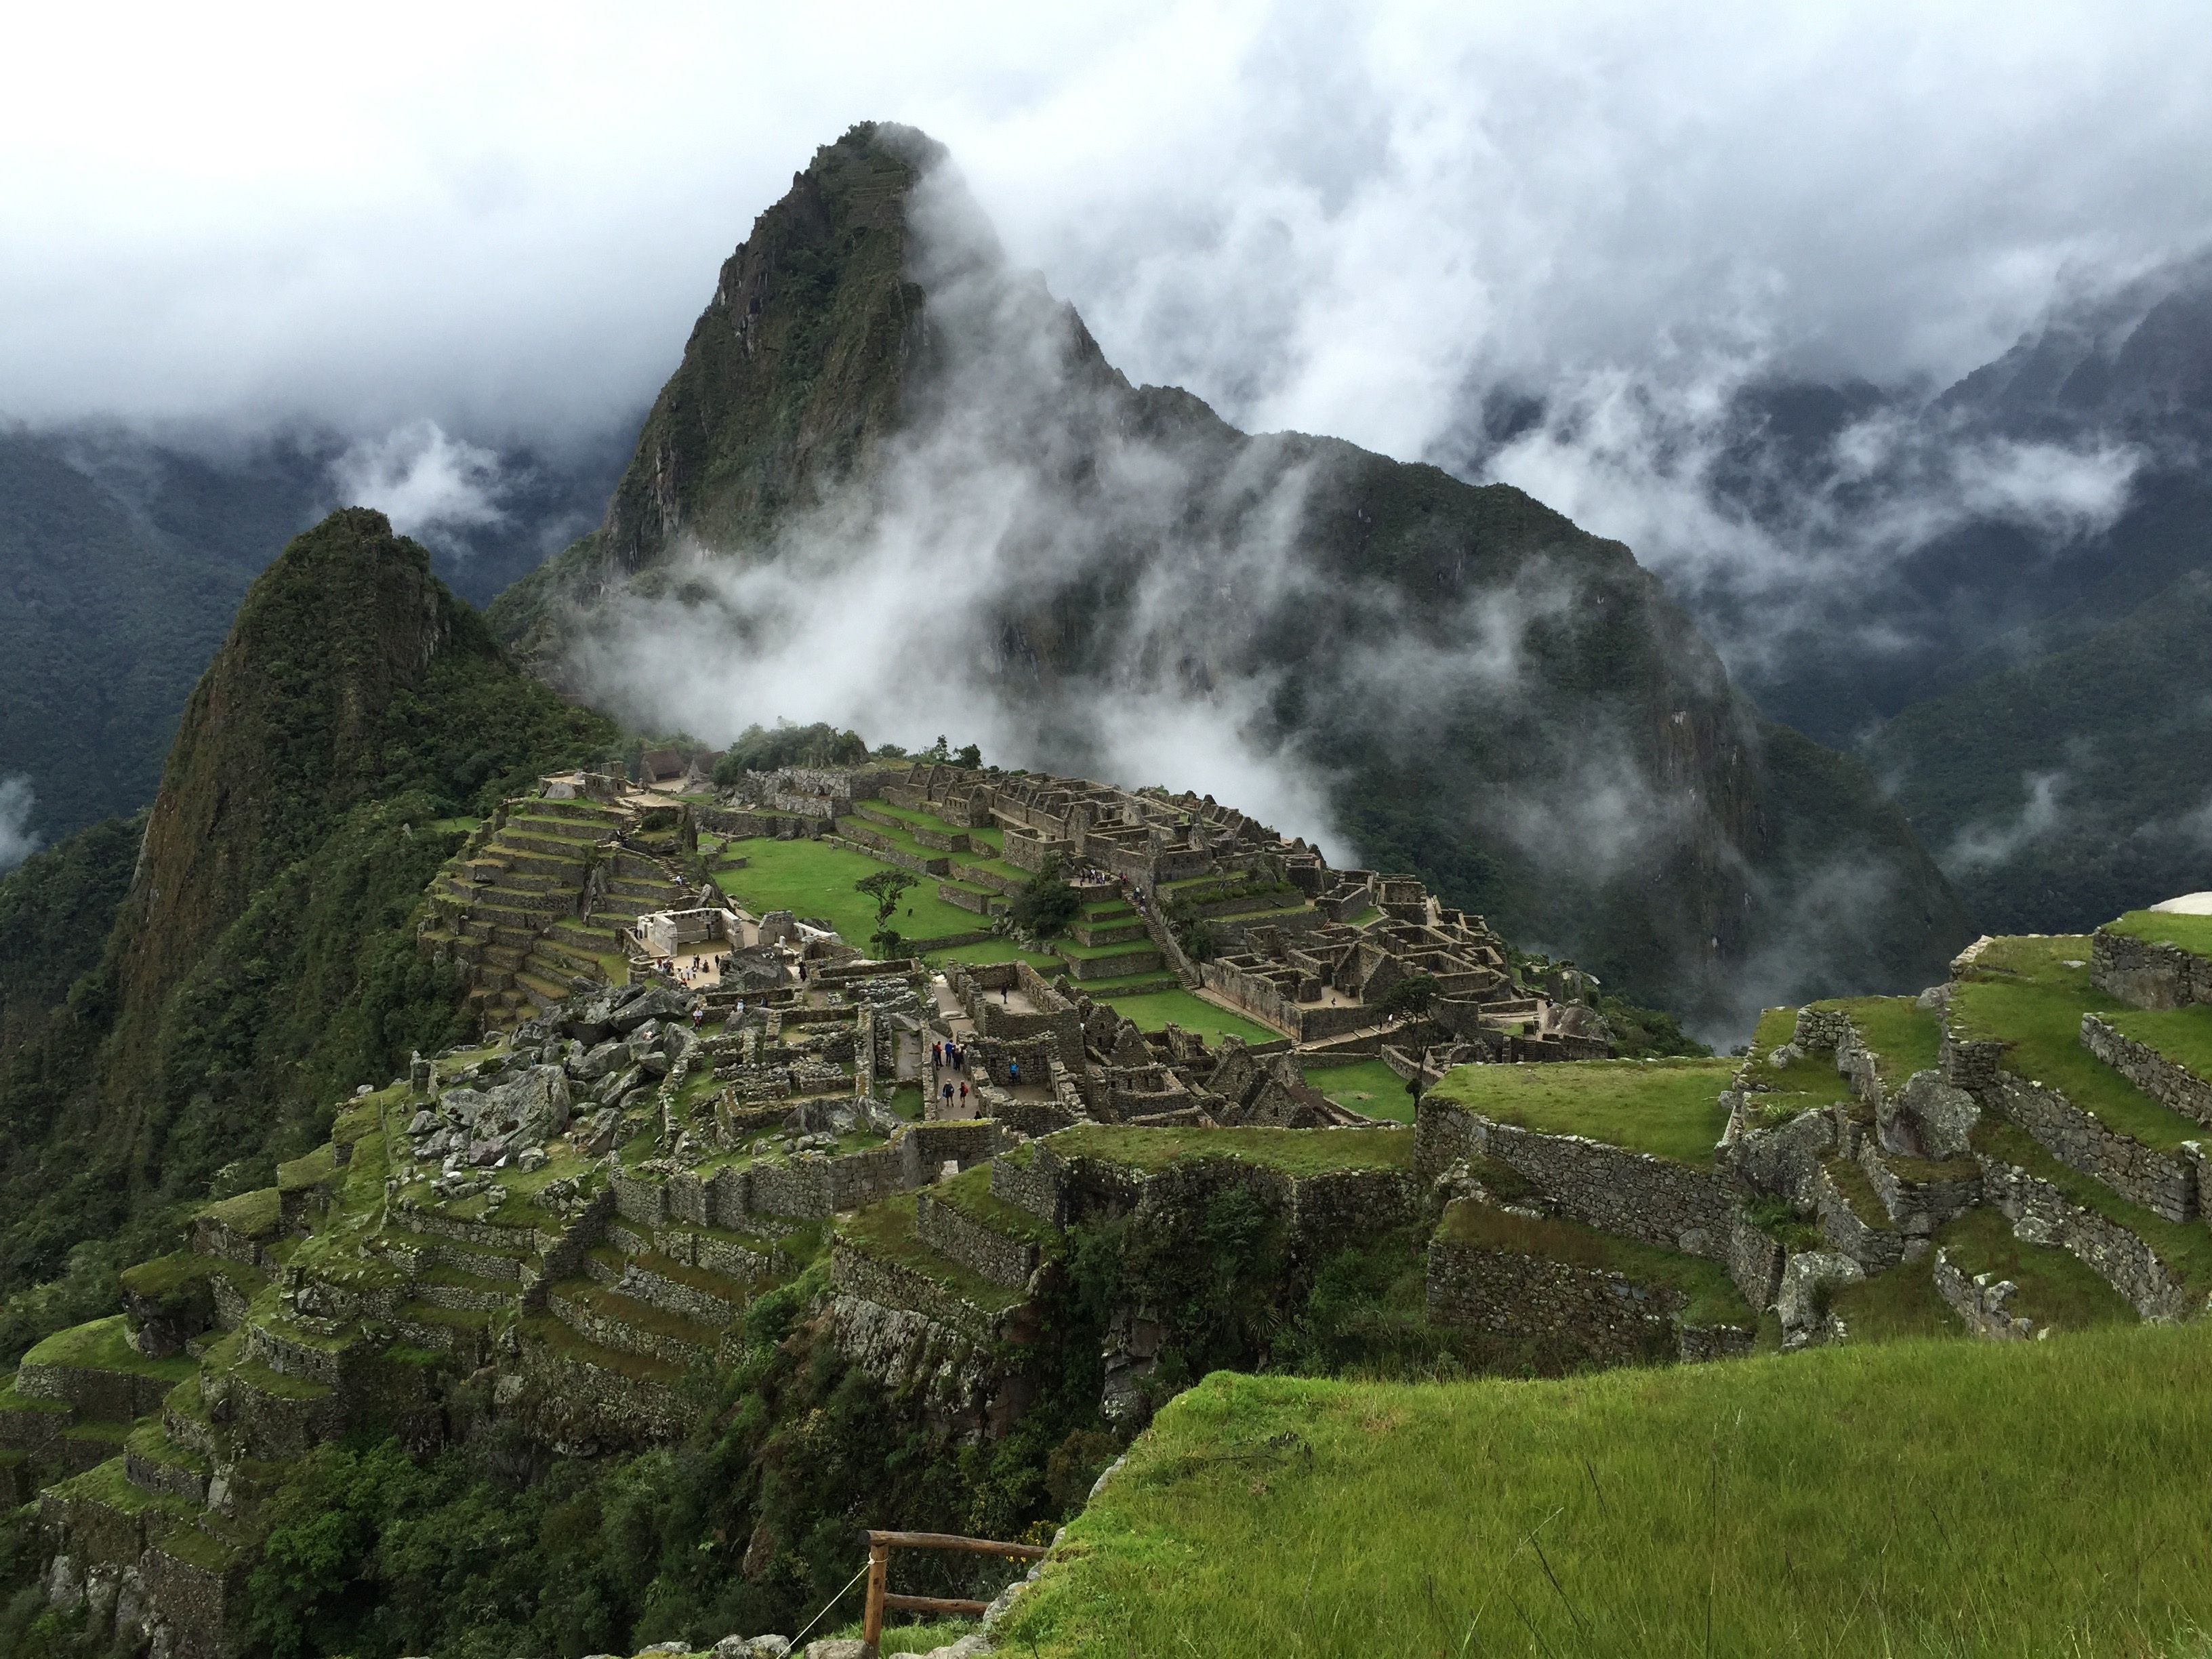
landscape, mountain, hill, valley, mountain range, cliff, fjord, highland, terrain, ridge, summit, alps, plateau, for, rainy day, landform, aerial photography, mountain pass, hill station, machu, picchu, geographical feature, atmospheric phenomenon, mountainous landforms, geological phenomenon